Chinese theology

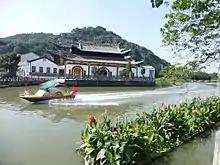
A temple of popular religion in Nanbaixiang, Ouhai, Wenzhou, Zhejiang. The facade of the left side building features the modern stylisation of the / symbol → 20px.

, literally meaning "son", "(male) offspring", is another concept associated with the supreme God of Heaven as the north celestial pole and its spinning stars. , meaning "word" and "symbol", is one of its near homophonous and graphic cognates. It was the surname used by the royal lineage of the Shang dynasty. It is a component of concepts including and ("son of a lord", which in Confucianism became the concept of morally perfected person). According to Didier, in Shang and Zhou forms, the grapheme itself depicts someone linked to the godhead of the squared north celestial pole, and is related to , the concept of spiritual, and thus political, centrality.